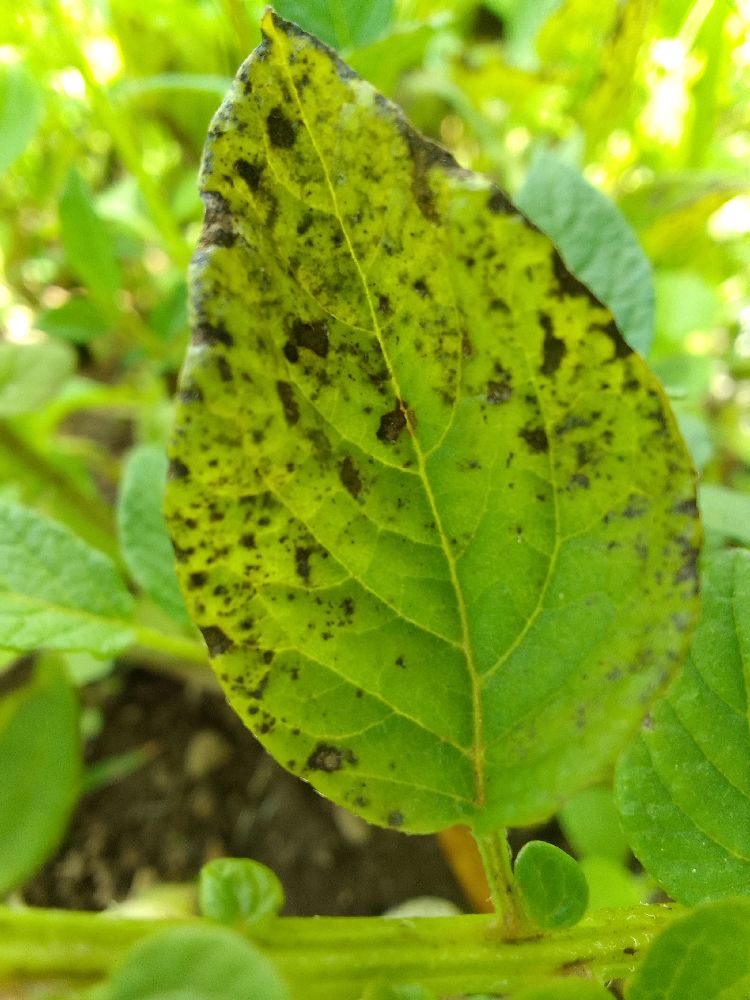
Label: Early blight